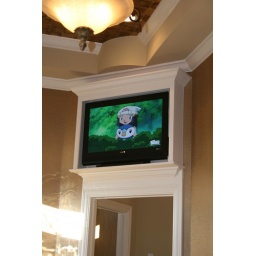
TV in Dentist office waiting room. Snellville, Ga.